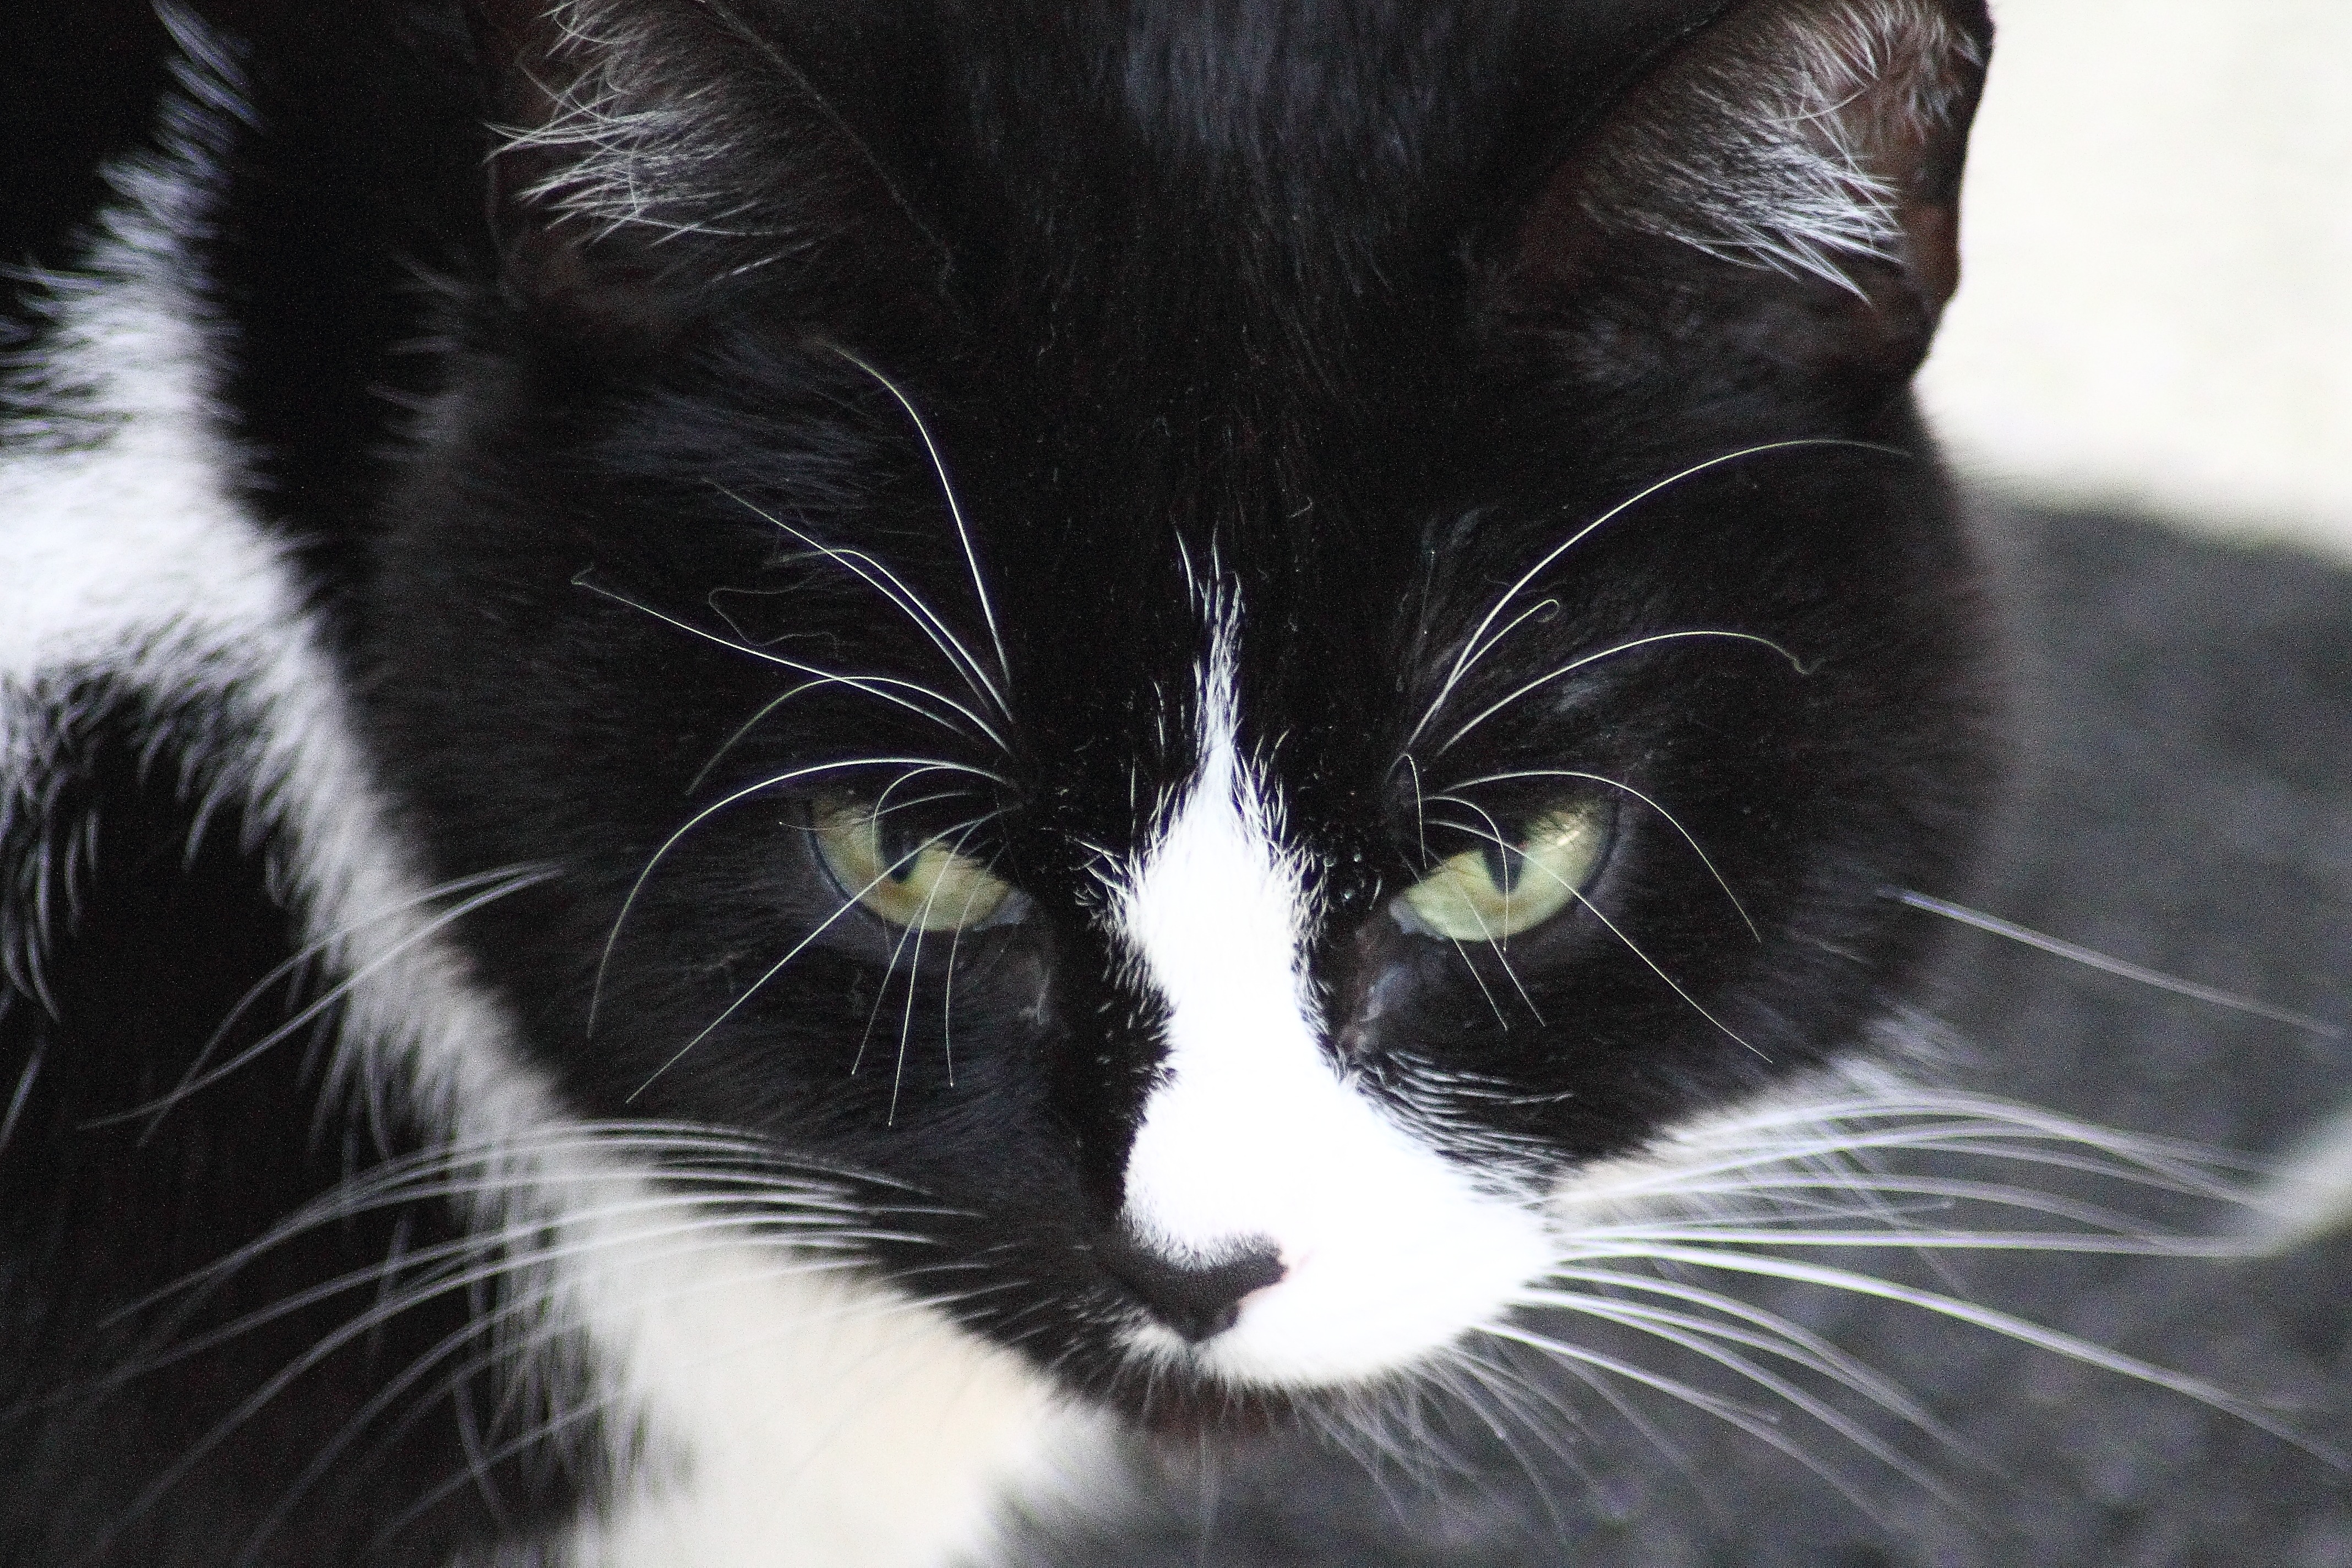
black and white, pet, kitten, cat, mammal, black cat, black, monochrome, close up, nose, whiskers, adidas, animals, vertebrate, domestic cat, cat face, cat's eyes, norwegian forest cat, small to medium sized cats, cat like mammal, carnivoran, domestic short haired cat, domestic long haired cat